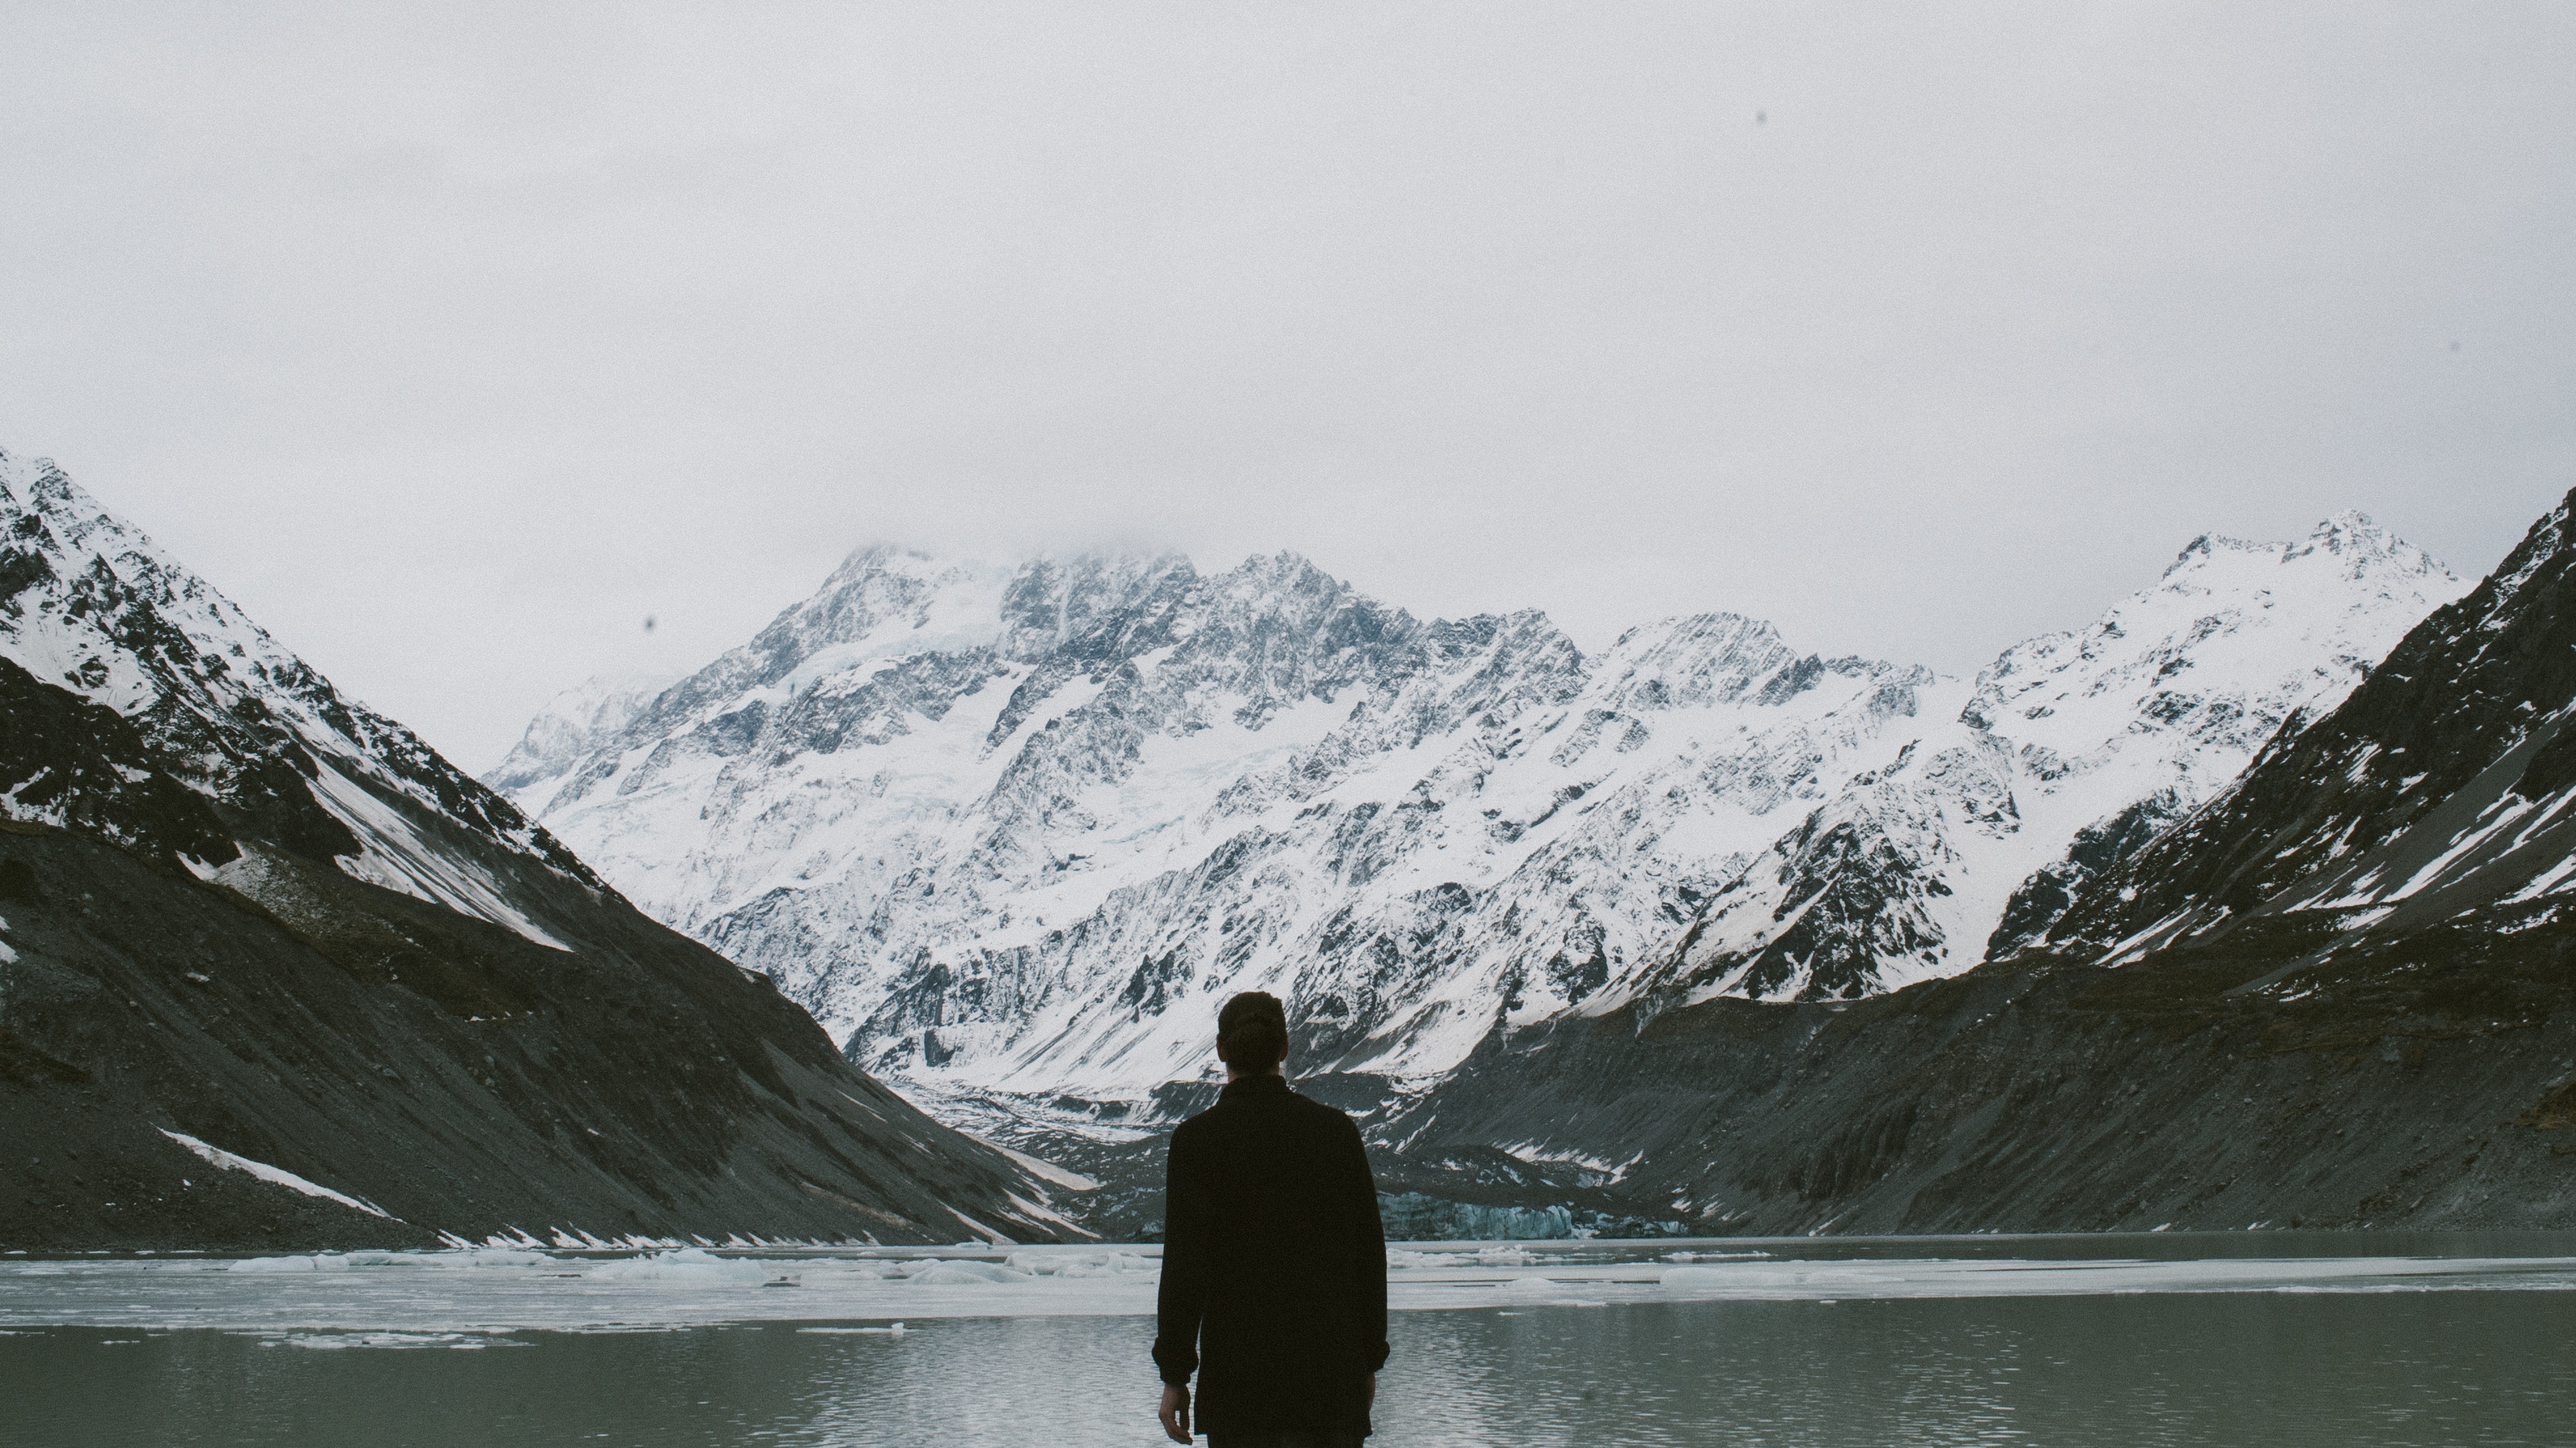
mountain, snow, winter, boat, lake, mountain range, ice, vehicle, glacier, fjord, boating, landform, atmospheric phenomenon, mountainous landforms, glacial landform